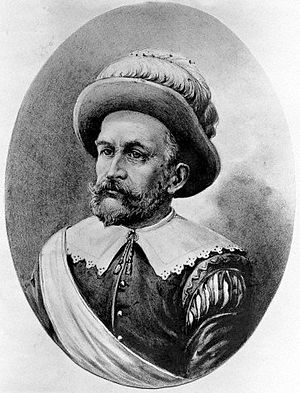
Peter Minuit
Peter Minuit
Peter Minuit var en valloner fra Wesel i Hertugdømmet Kleve. Han var kolonichef i den hollandske koloni Nieuw Nederland fra 1626 til 1633 samt grundlægger af den svenske koloni Ny Sverige i 1638.